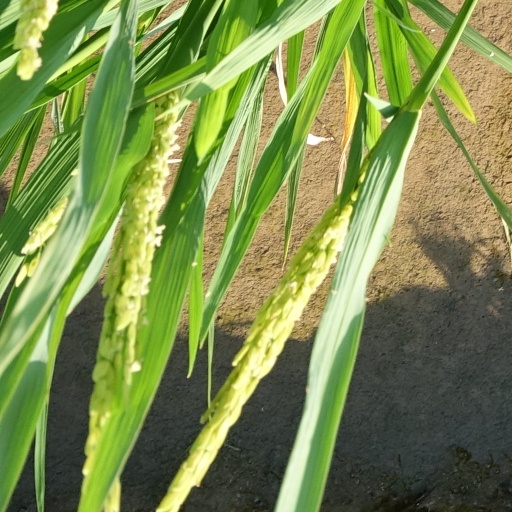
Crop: rice